PROTECT IP Act

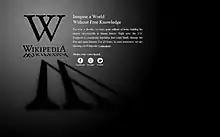
The English-language Wikipedia page on January 18, 2012, illustrating its international blackout in opposition to SOPA and PIPA.

Oregon Senator Ron Wyden (D) has publicly voiced opposition to the legislation, and placed a Senate hold on it in May 2011, citing concerns over possible damage to freedom of speech, innovation, and Internet integrity. Massachusetts Senator Scott Brown (R) has also publicly voiced his opposition to the legislation as well as its sister bill in the House, SOPA.